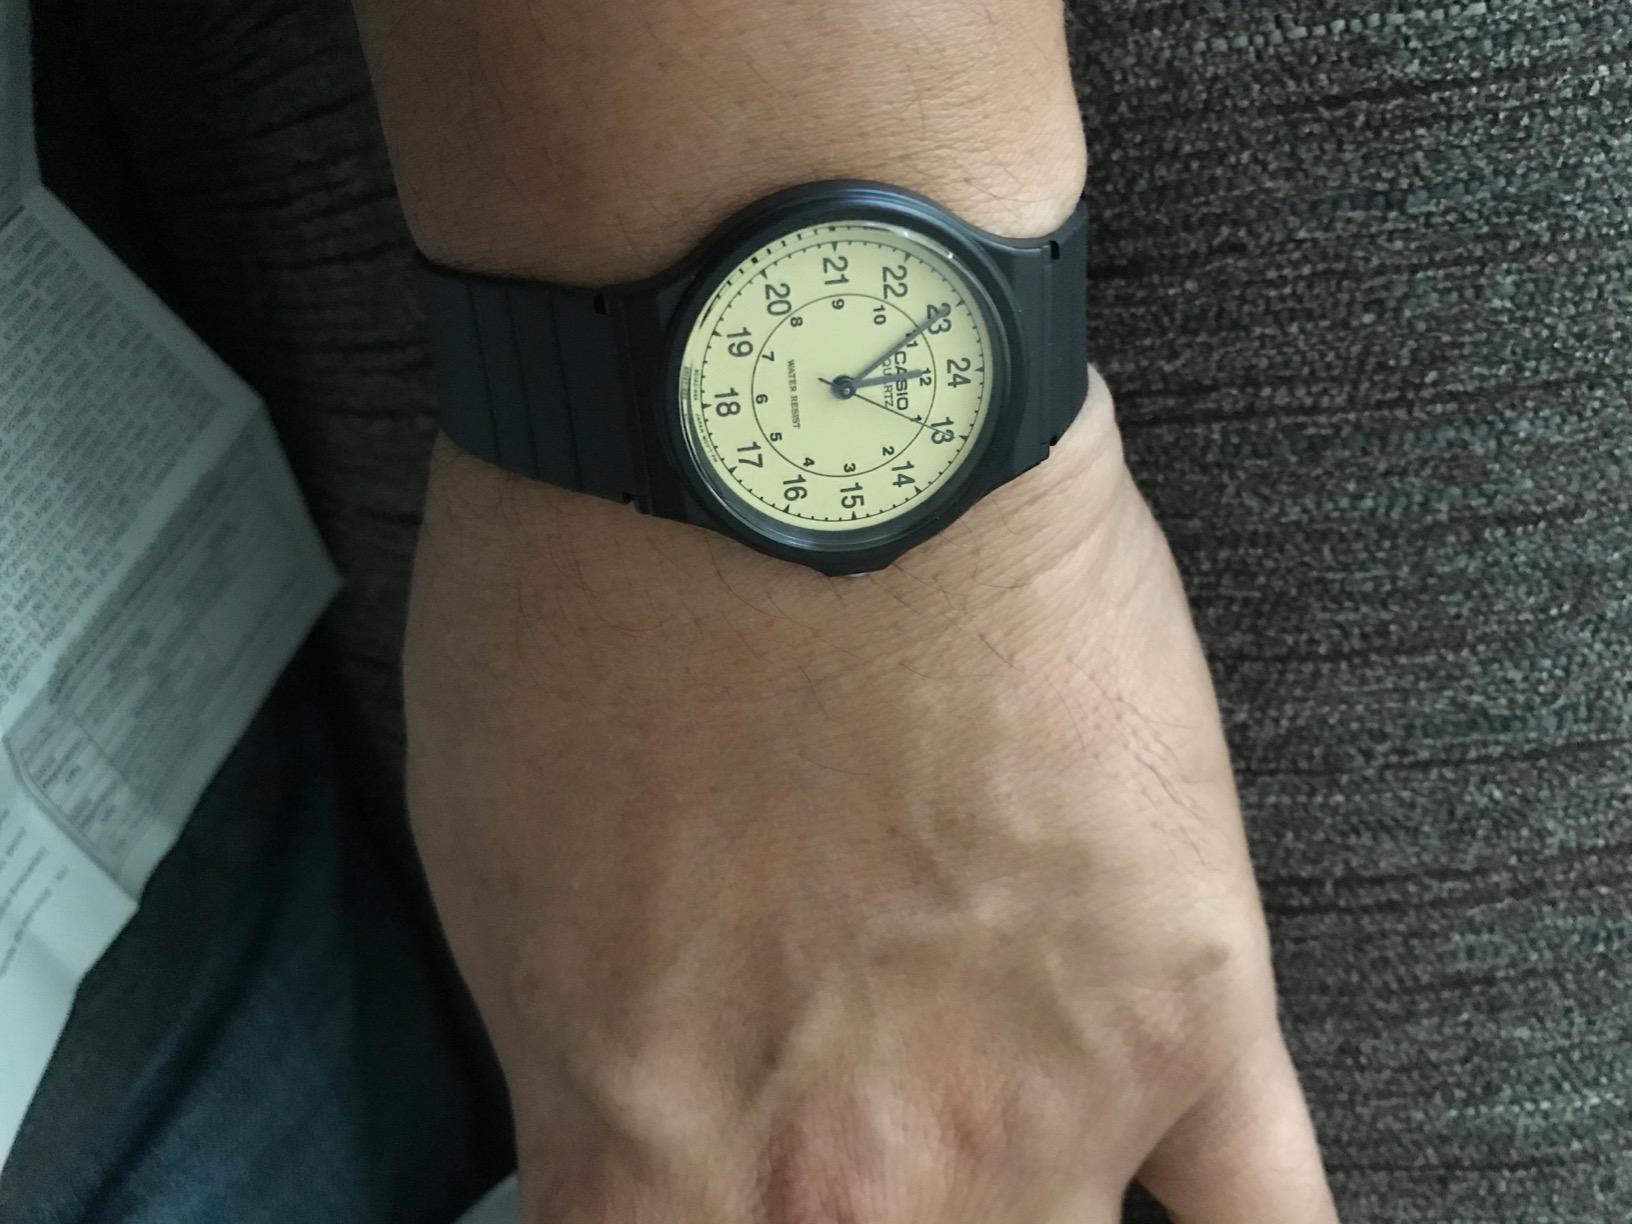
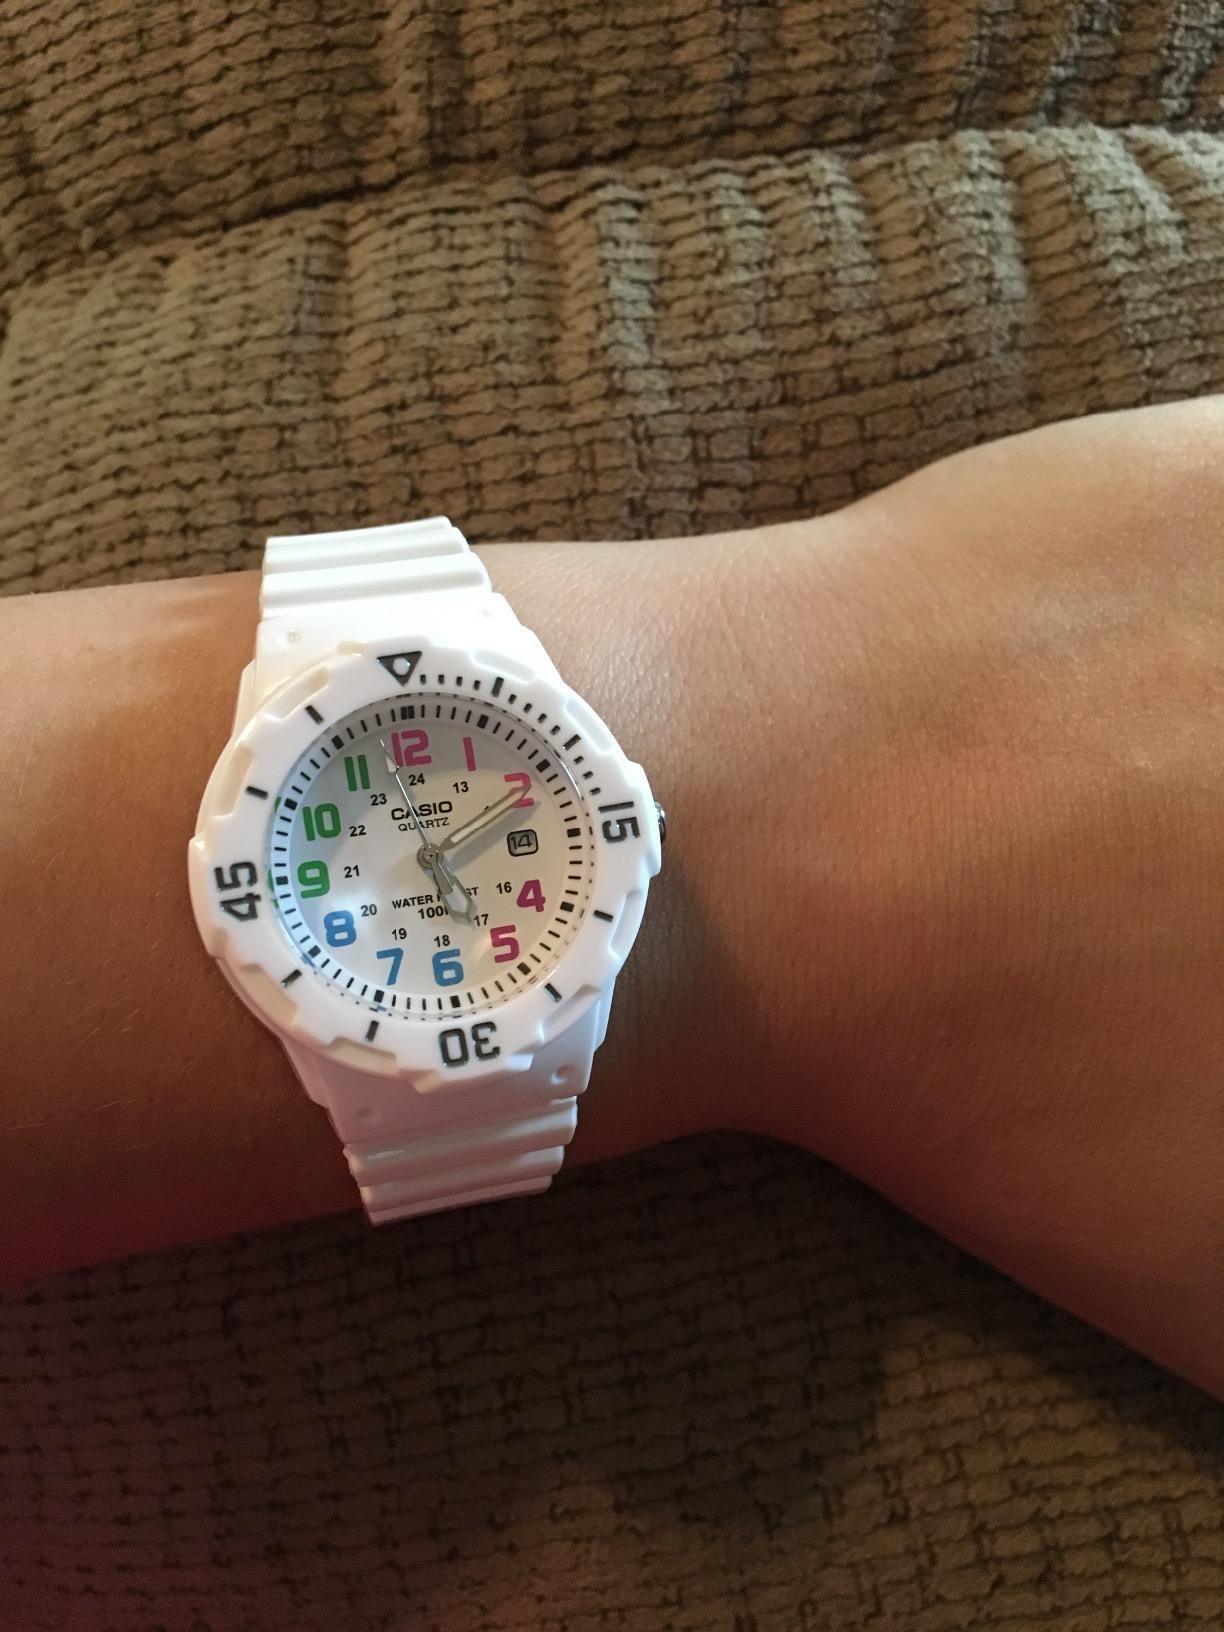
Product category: accessories_watch
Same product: no